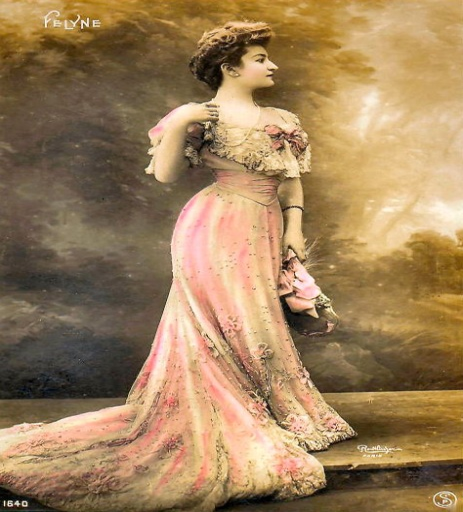
photo of a lady in an evening dress , 's